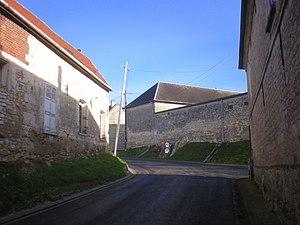
L'entrée dans le village de Maimbeville (Oise) de la D532.
Maimbeville est une commune française située dans le département de l'Oise, en région Hauts-de-France. Ses habitants sont appelés les Maimbevillois et les Maimbevilloises.